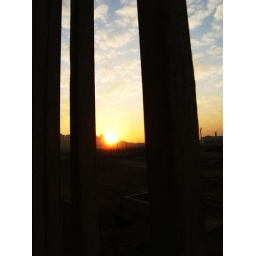
if i were a bird i would fly in this sky =)c&amp;amp;c pleasethank you =D